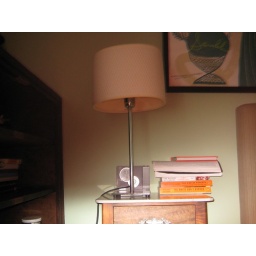
lamp - he took one of every lamp in the house